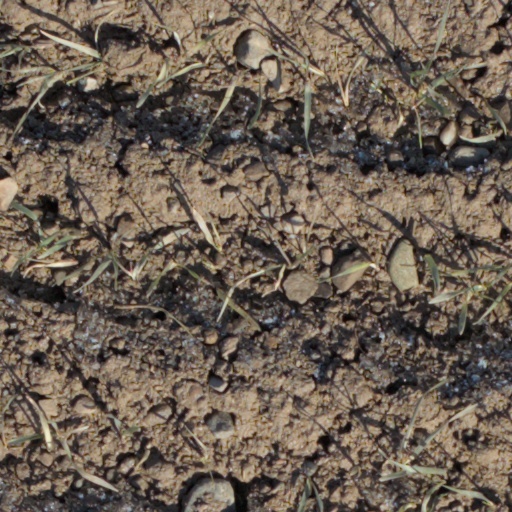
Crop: wheat